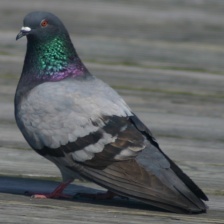
Species: ROCK DOVE
Scientific name: COLUMBA LIVIA